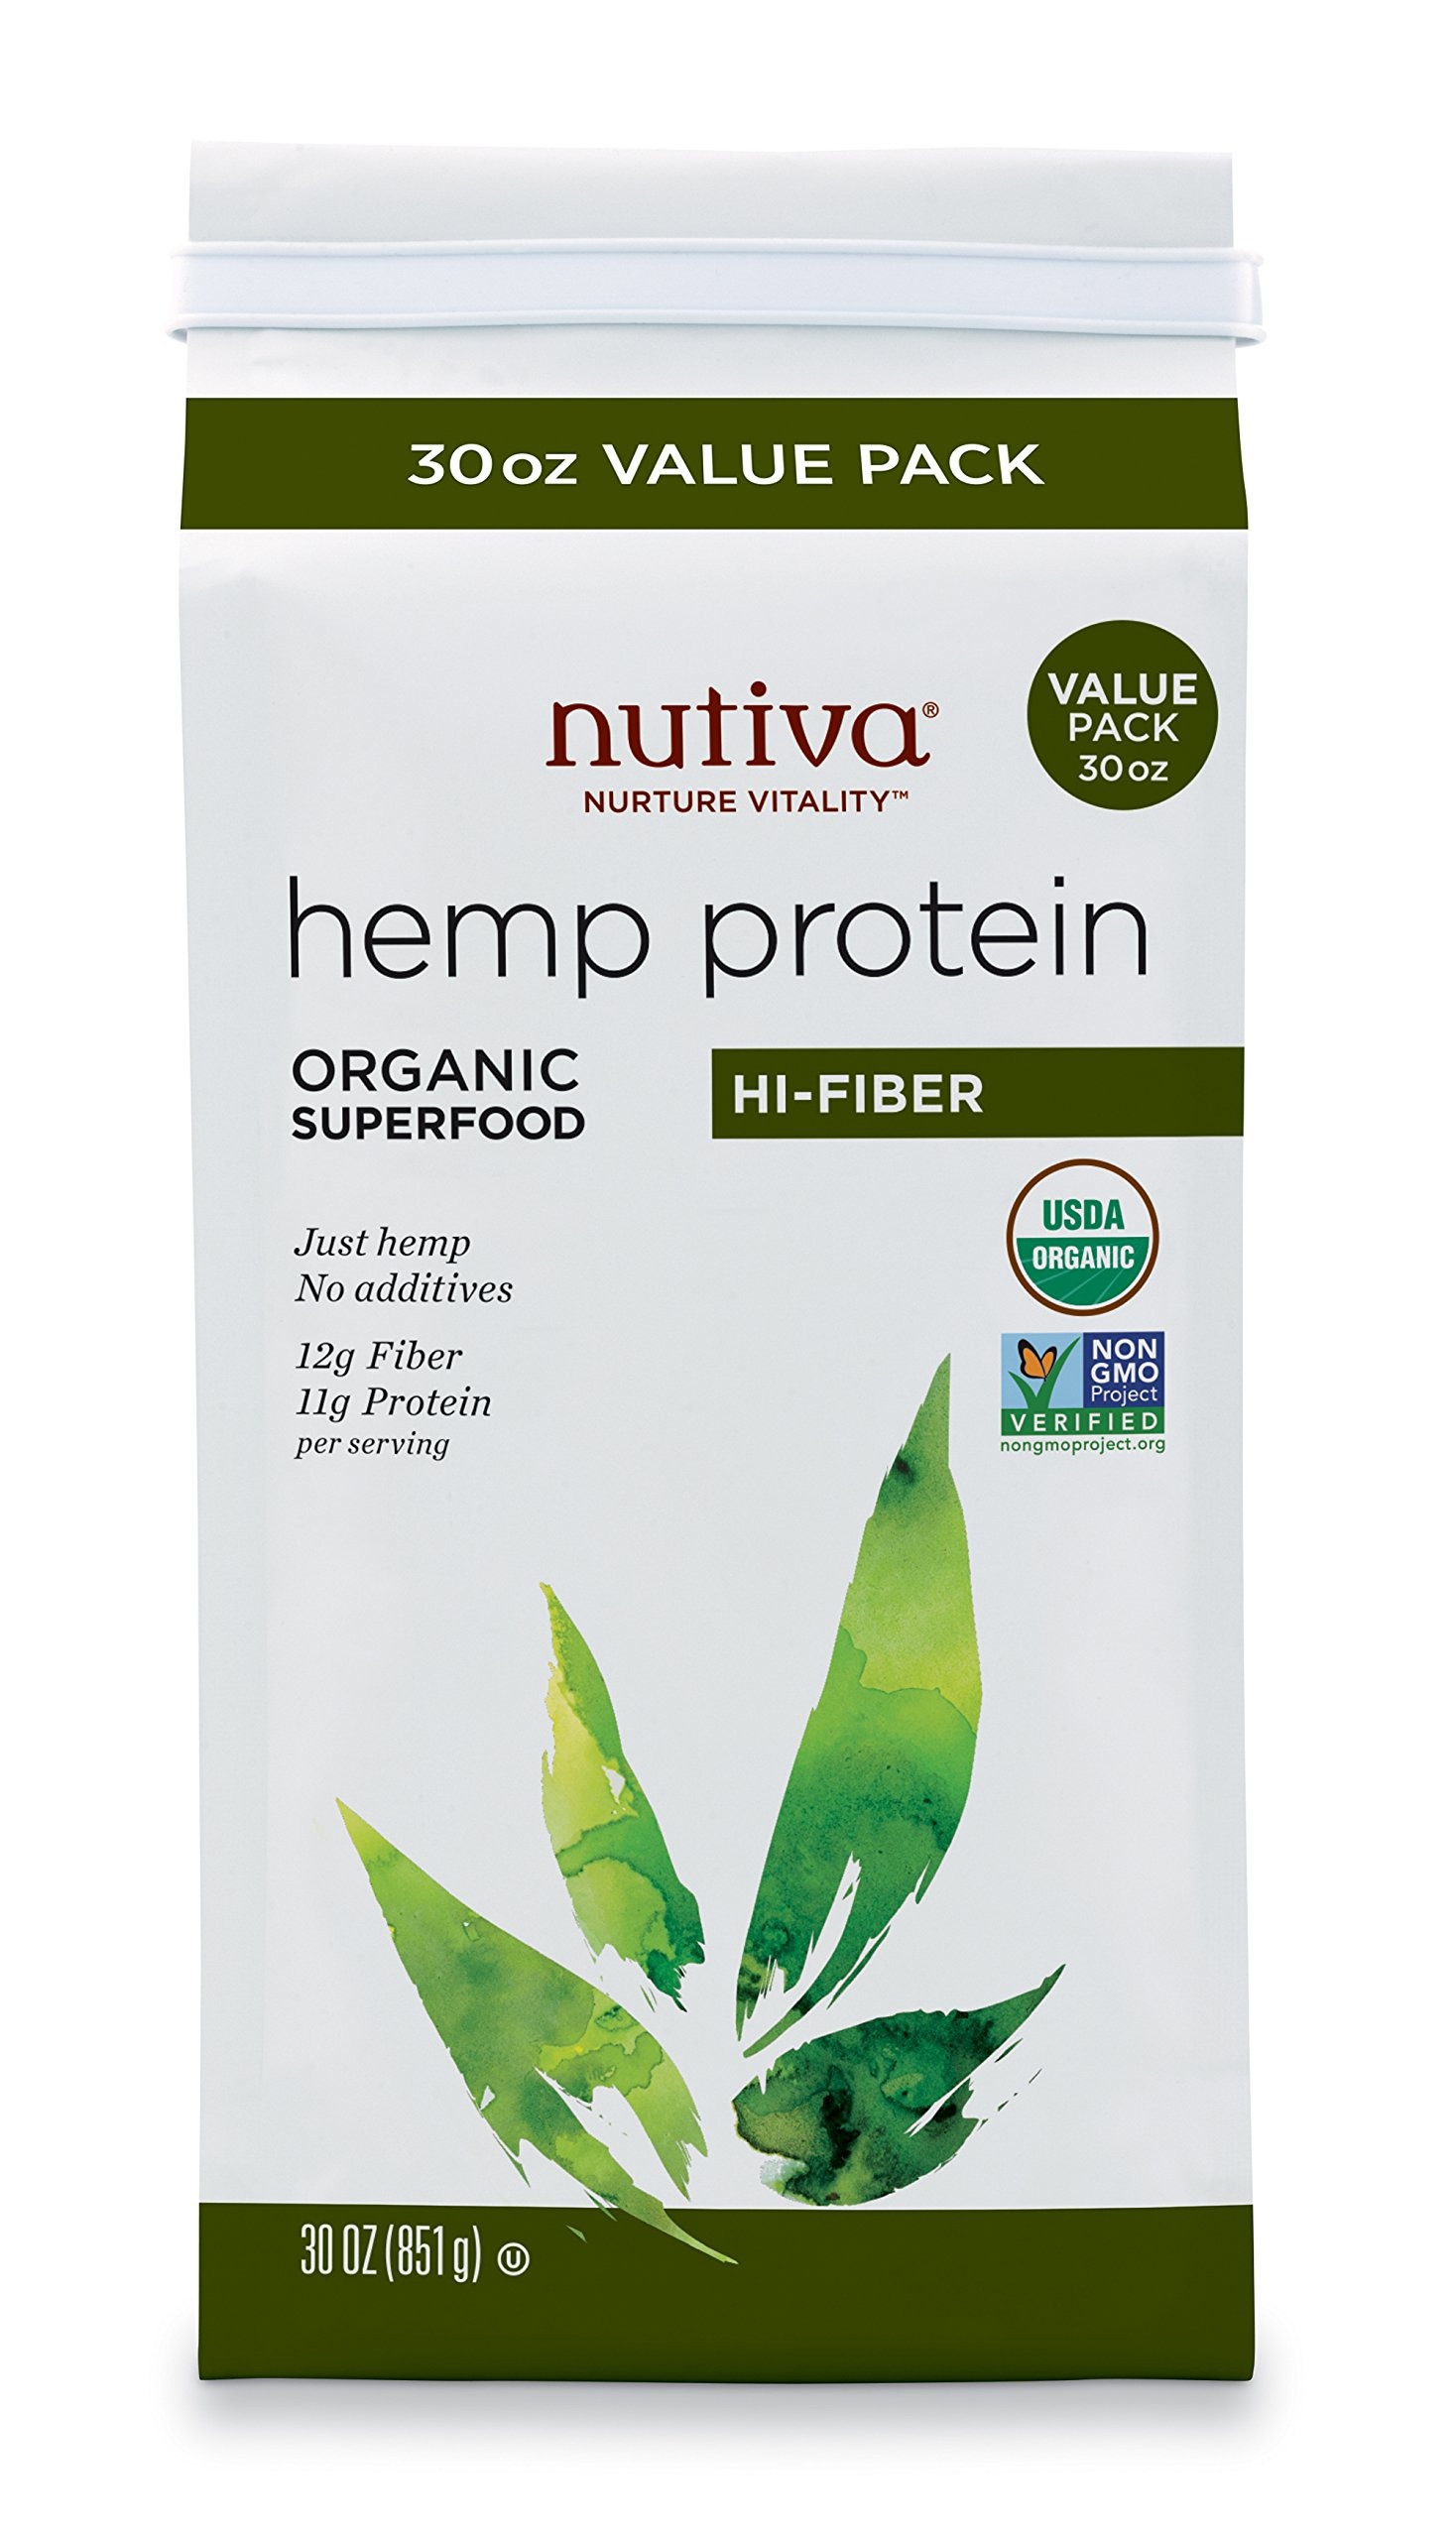
Item Name: Nutiva Organic Hemp Protein, Hi-Fiber, 30 Ounce
Bullet Point 1: Hemp contains high-quality plant protein with branched-chain amino acids that are vital for good health
Bullet Point 2: Contains nine essential amino acids, with the bonus of good-for-you essential fatty acids (2g per serving)
Bullet Point 3: Contains 66% edestin, a bioactive globulin protein that's easy to digest
Bullet Point 4: Cold-processed without the use of hexane solvent
Bullet Point 5: Vegan, USDA organic, Non-GMO Project Verified
Value: 30.0
Unit: Ounce

Price: 23.92